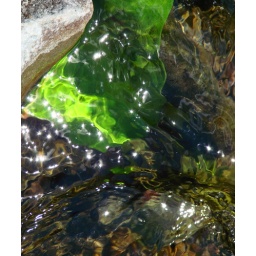
Caught this emerald green leaf in the gorgeous crystal clear Catskill Creek! Oak Hill, NY